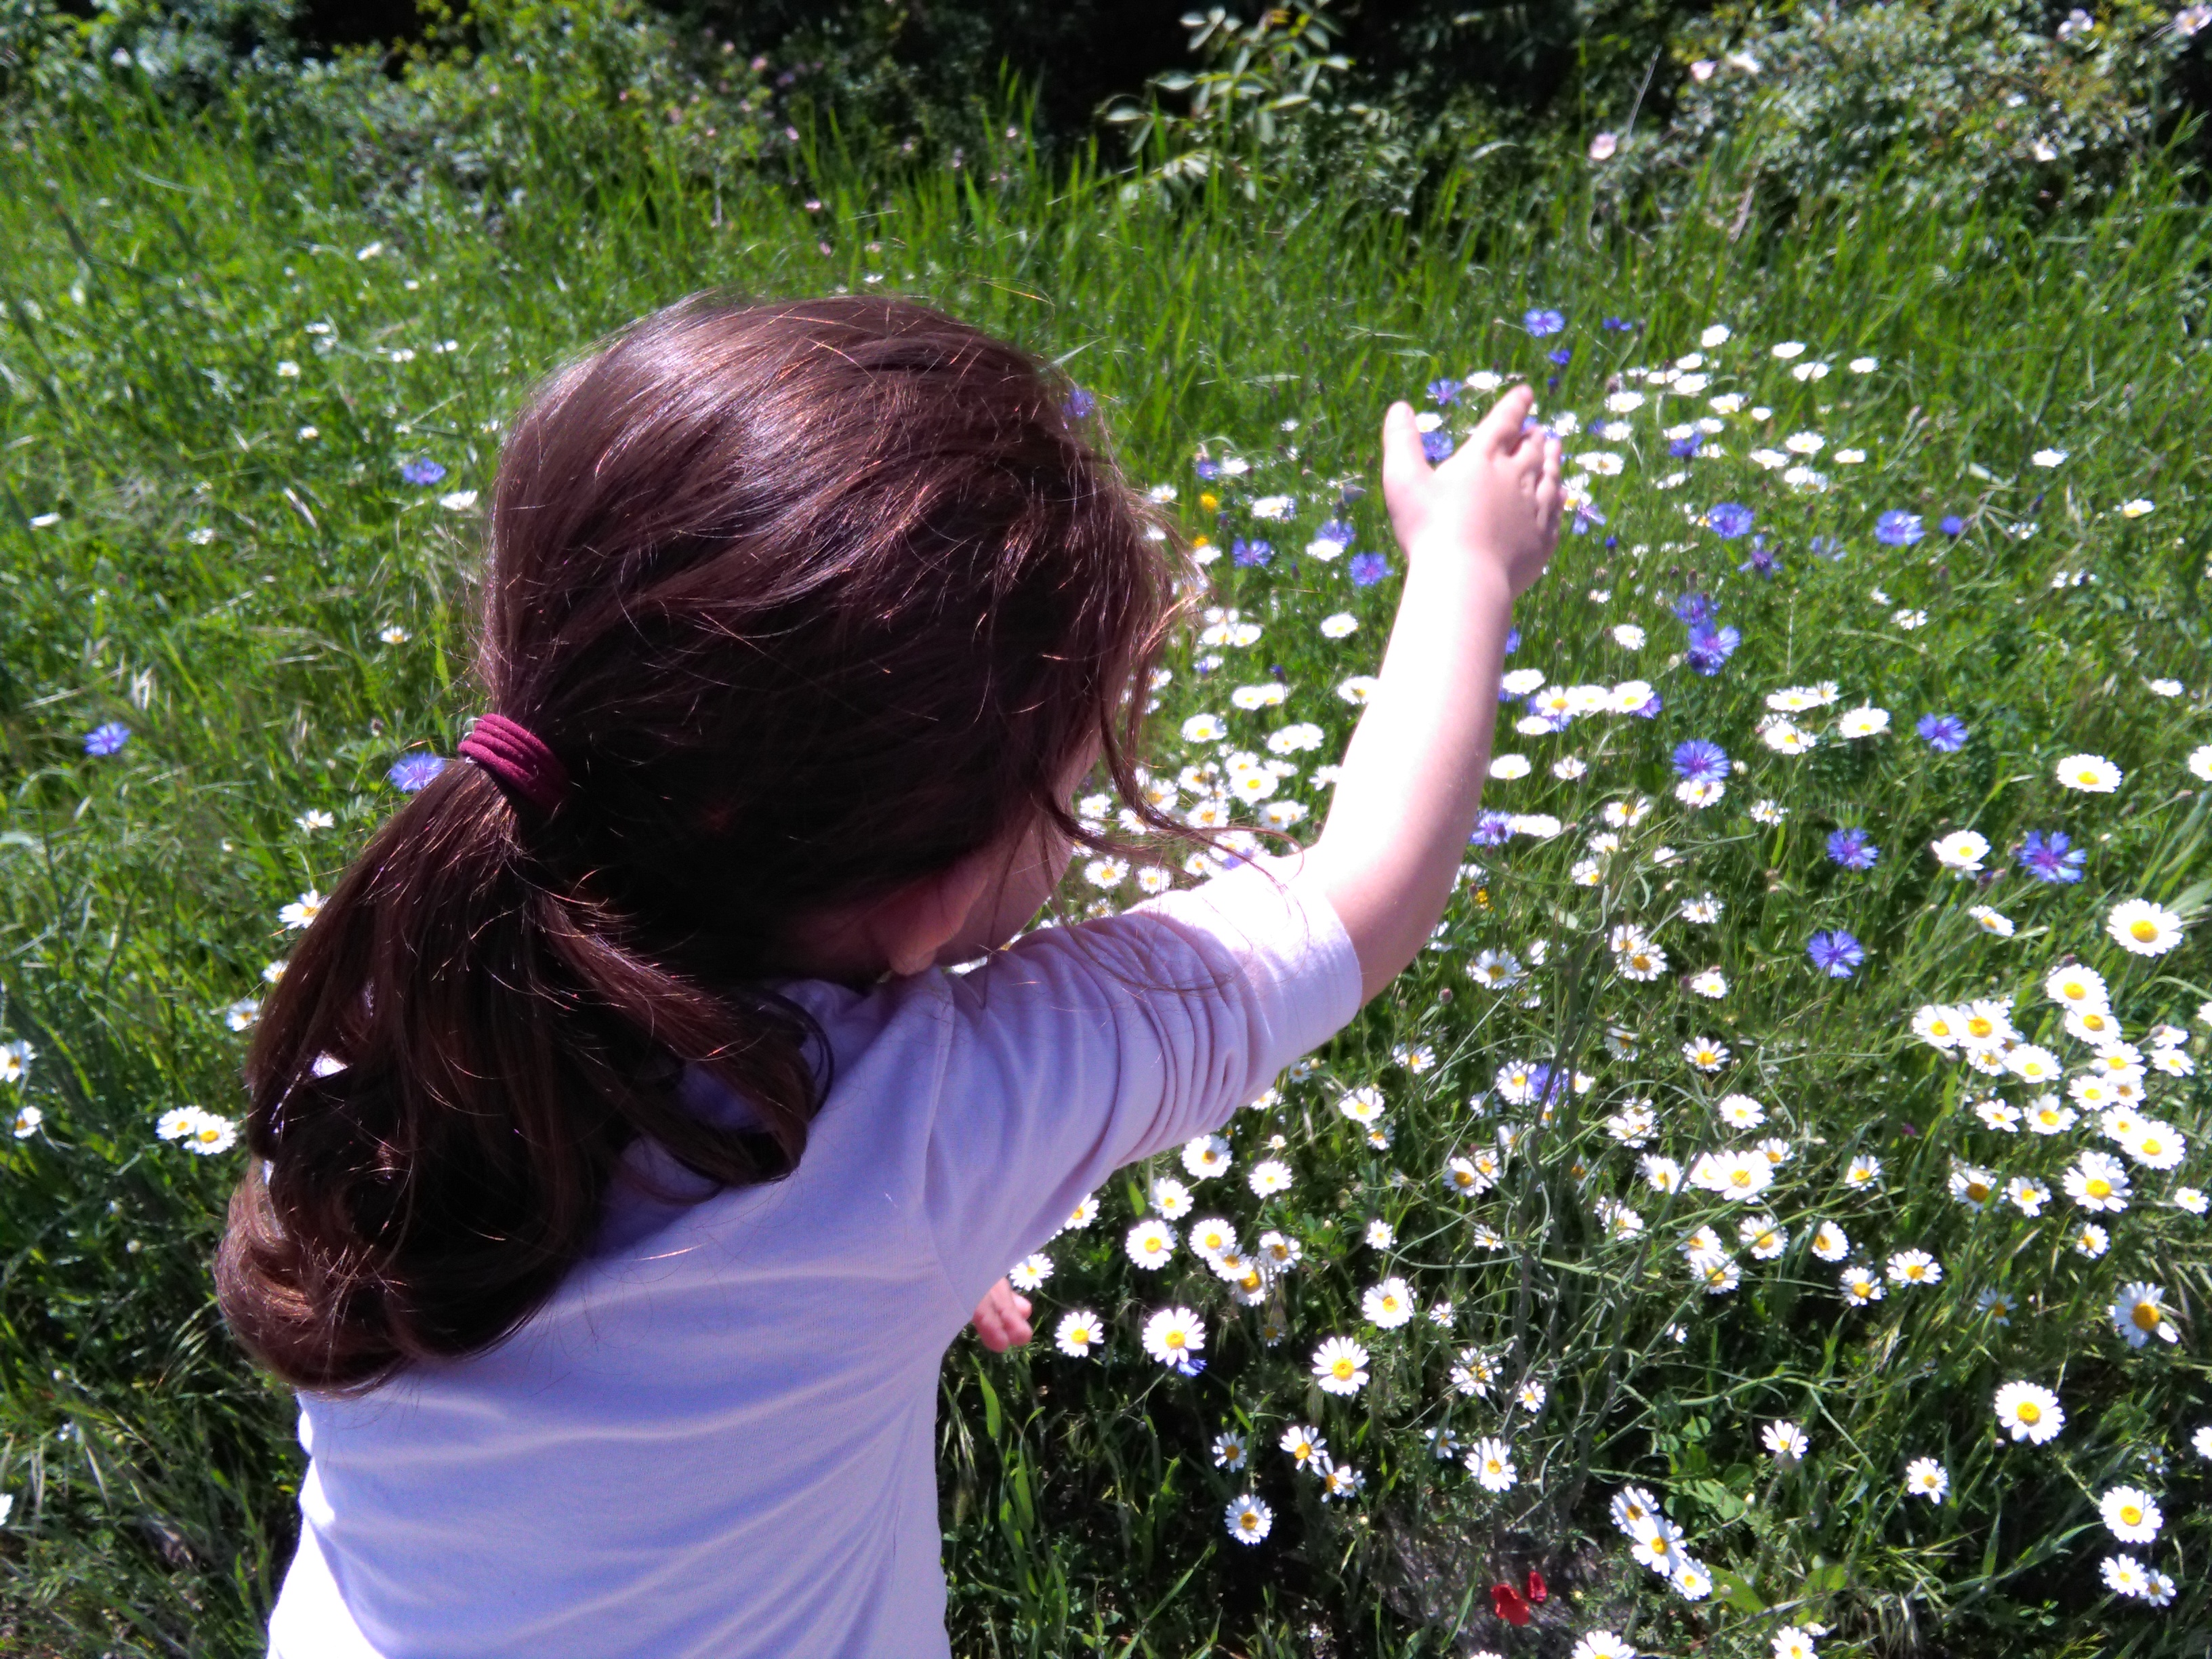
clouds, People in nature, flower, plant, botany, wildflower, spring, grass, meadow, shrub, flowering plant, garden, annual plant, groundcover, delphinium